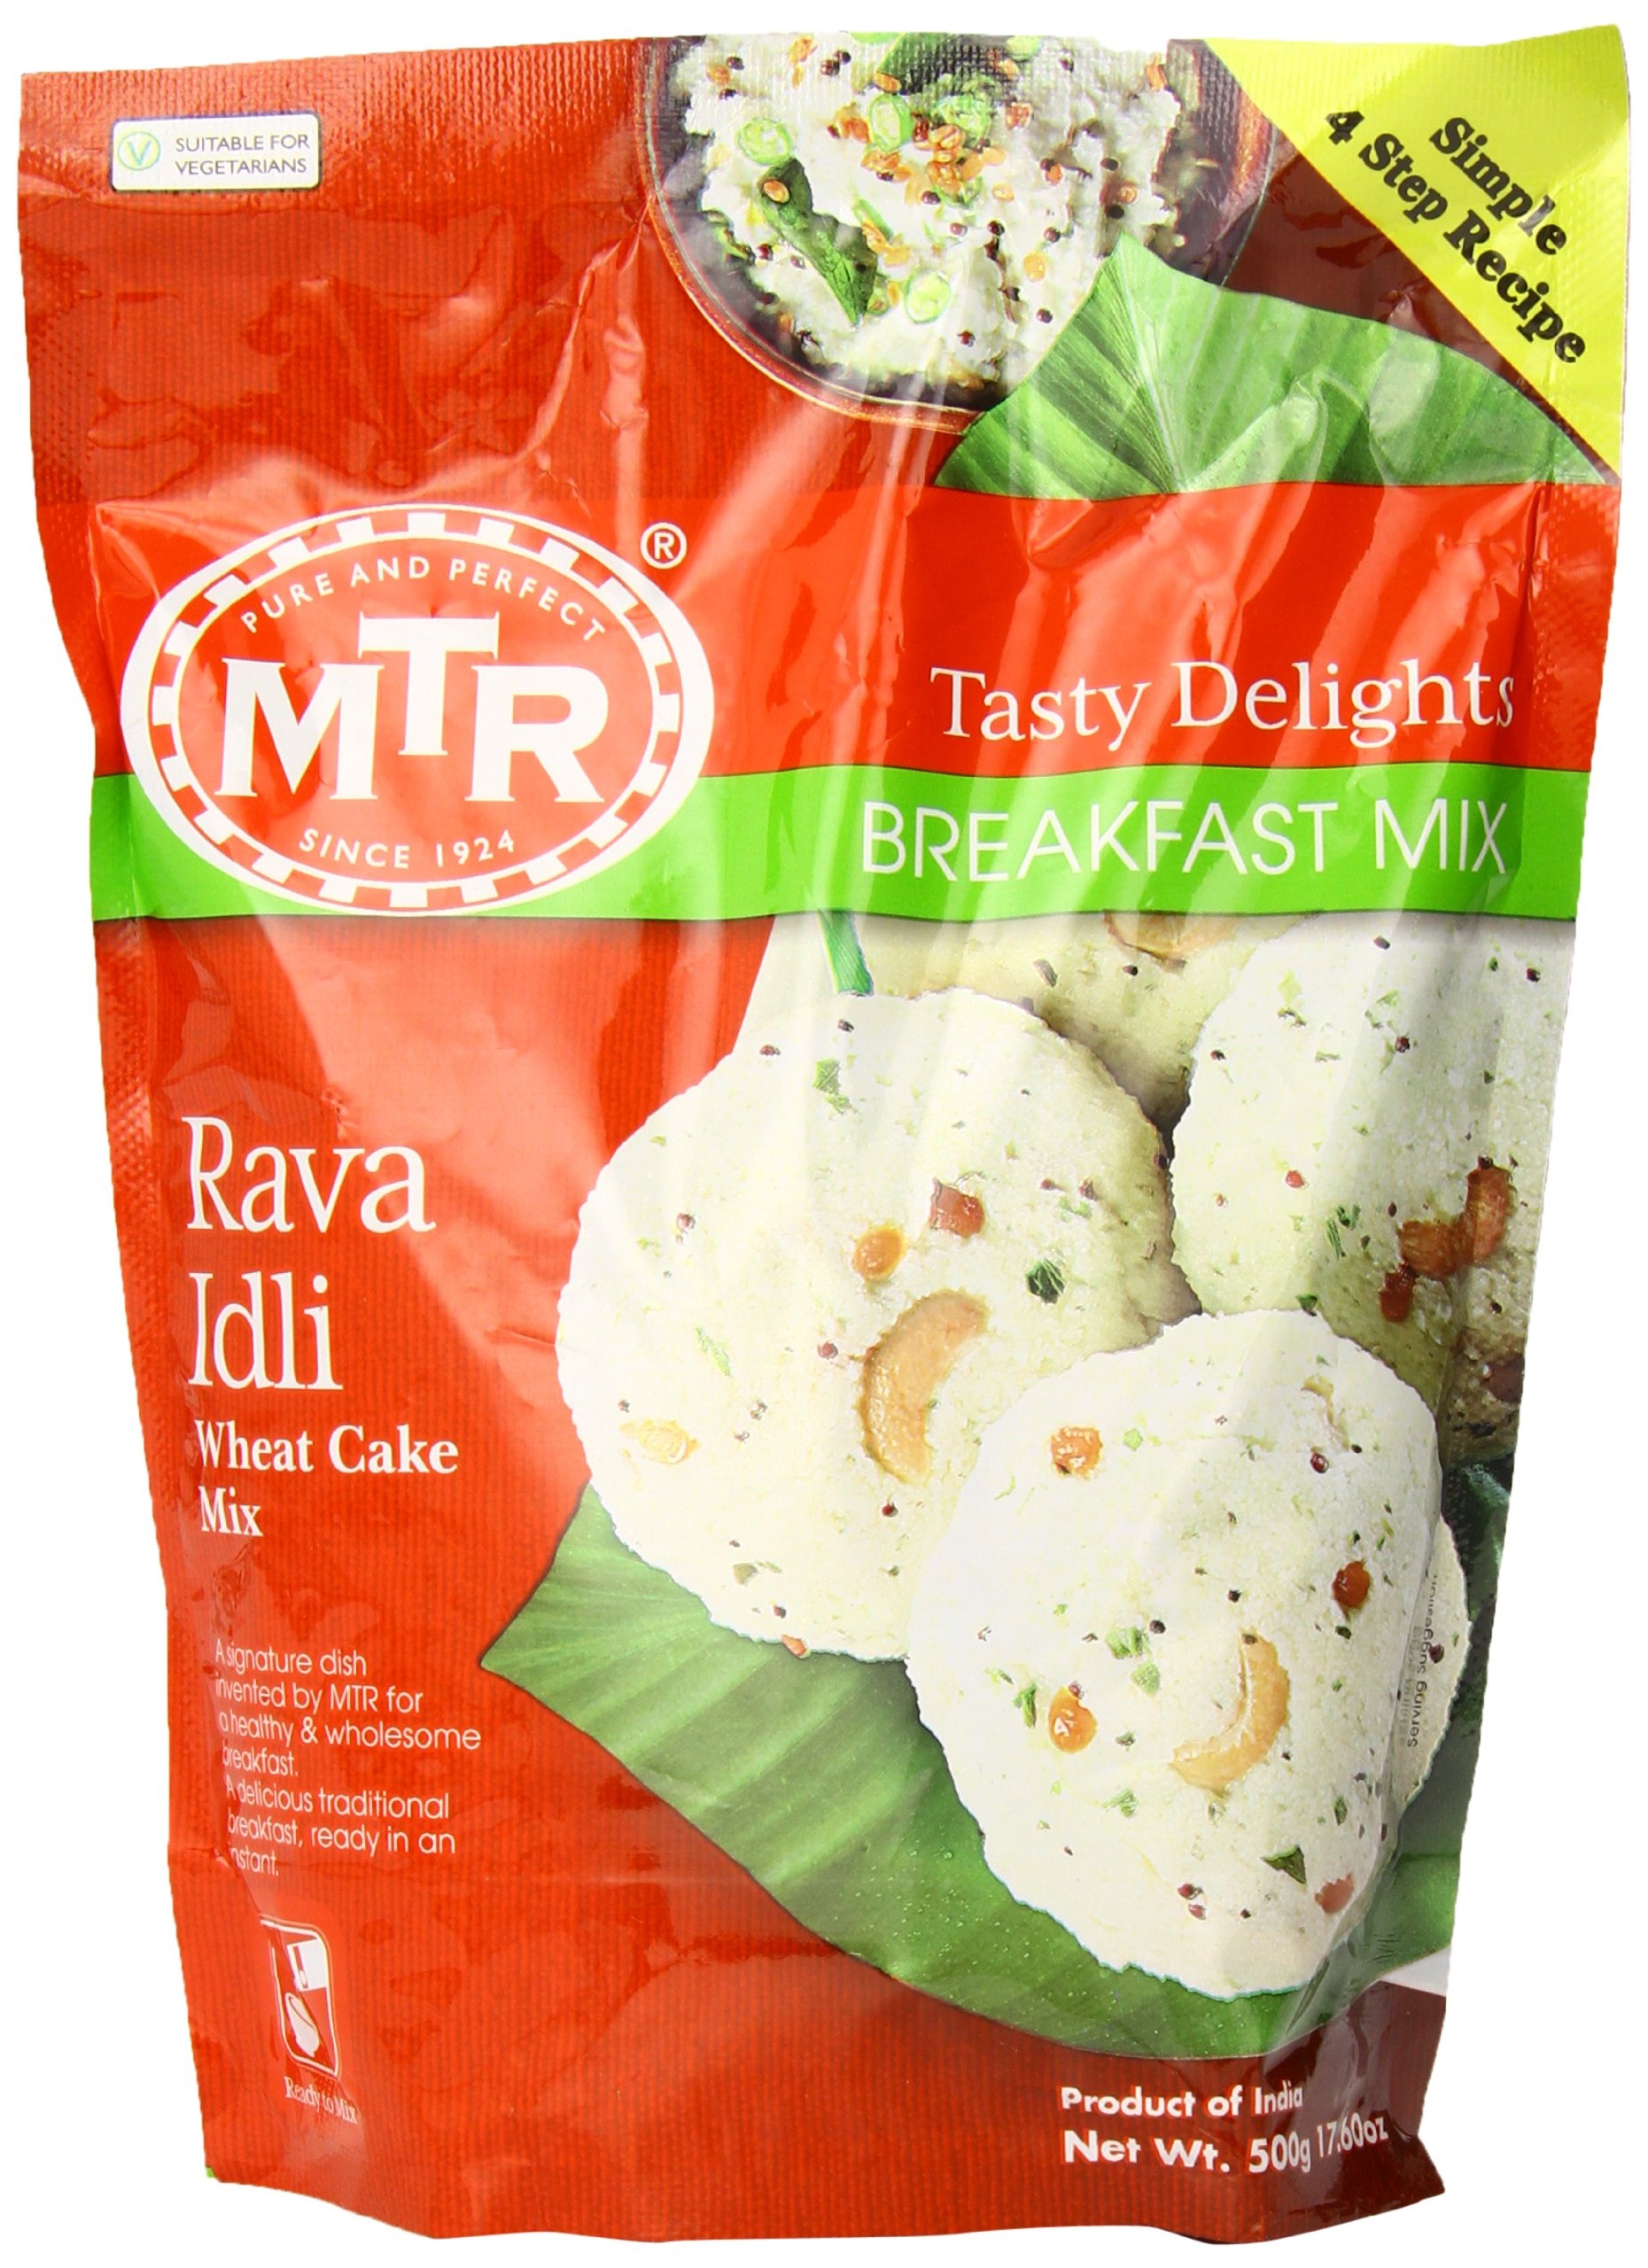
Item Name: MTR Rava Idli Instant Dry Mix, 17.6-Ounce Pouches (Pack of 24)
Bullet Point 1: 17.63Ounce pack
Bullet Point 2: Semolina (84%), Hydrogenated vegetable oil (made from the combination of oils such as sunflower, ricebran, soybean, palm&sesame)
Bullet Point 3: MTR experimented with wheat and thus was born the enormously popular "Rava Idli." Serve with coconut chutney and potato sagu.
Bullet Point 4: Indian Cooking
Value: 422.4
Unit: Ounce

Price: 12.1